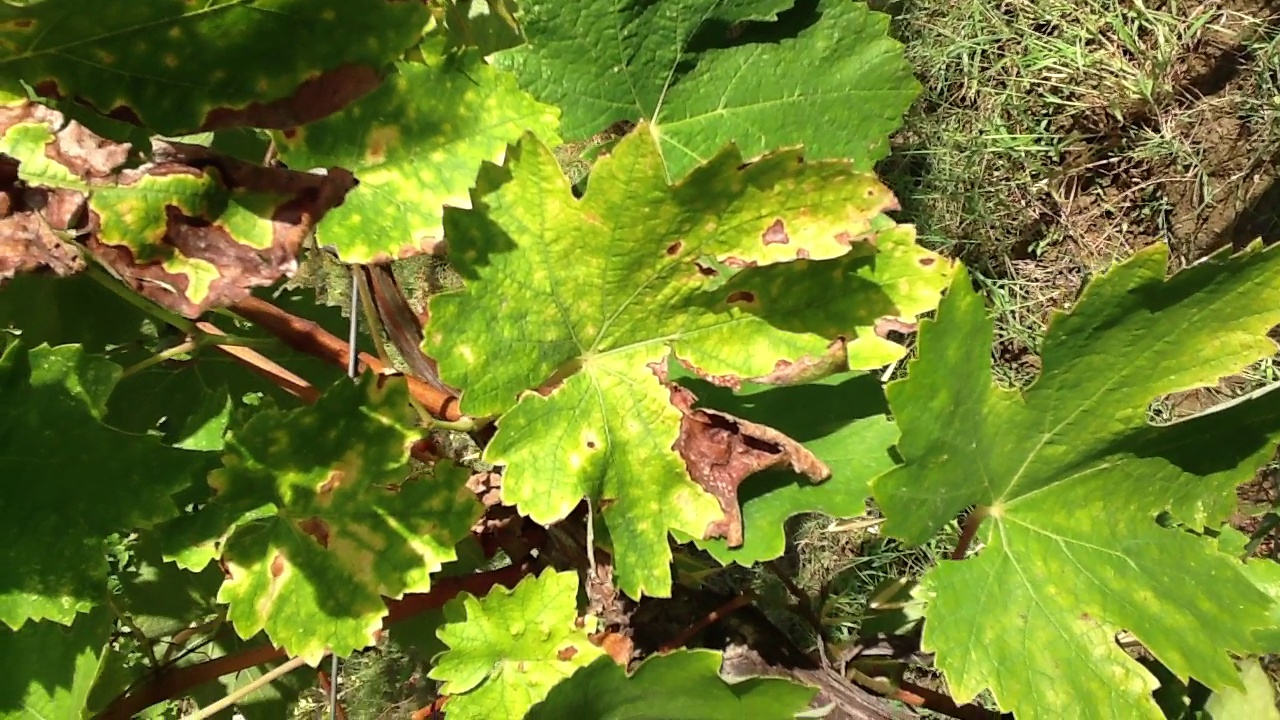
Label: esca